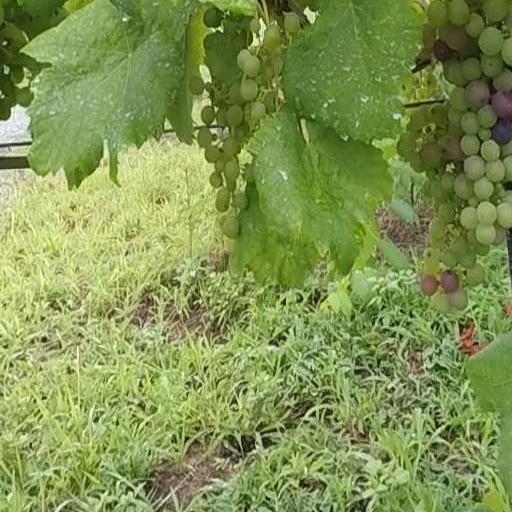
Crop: grape